Central Communication Port

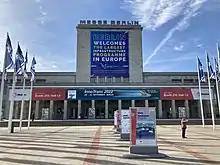
Banner "Berlin welcomes the largest infrastructure programme in Europe. Solidarity Transport Hub. Poland." InnoTrans 2022, Berlin.

On 17 June 2018, the residents of the district of Baranów, Grodzisk Mazowiecki County voted down the plan to build the new airport. With 47 percent voter turnout, 84 percent opposed the plan. The referendum was not binding, but Deputy Infrastructure Minister Mikołaj Wild said that the voice of the public would be taken under consideration. The English name ""Solidarity Transport Hub Poland"" was originally proposed for the project, but was eventually phrased out in 2023.